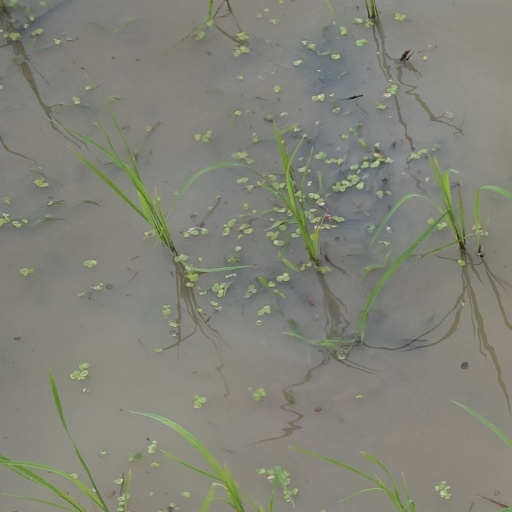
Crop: rice